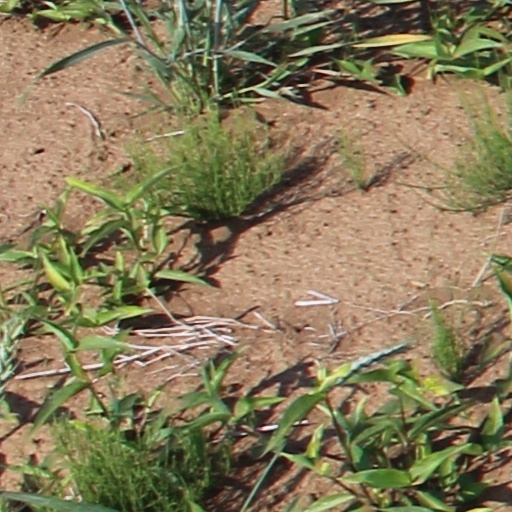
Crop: wheat